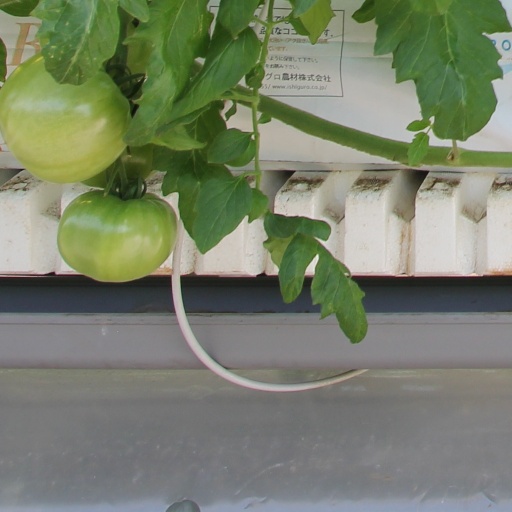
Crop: tomato